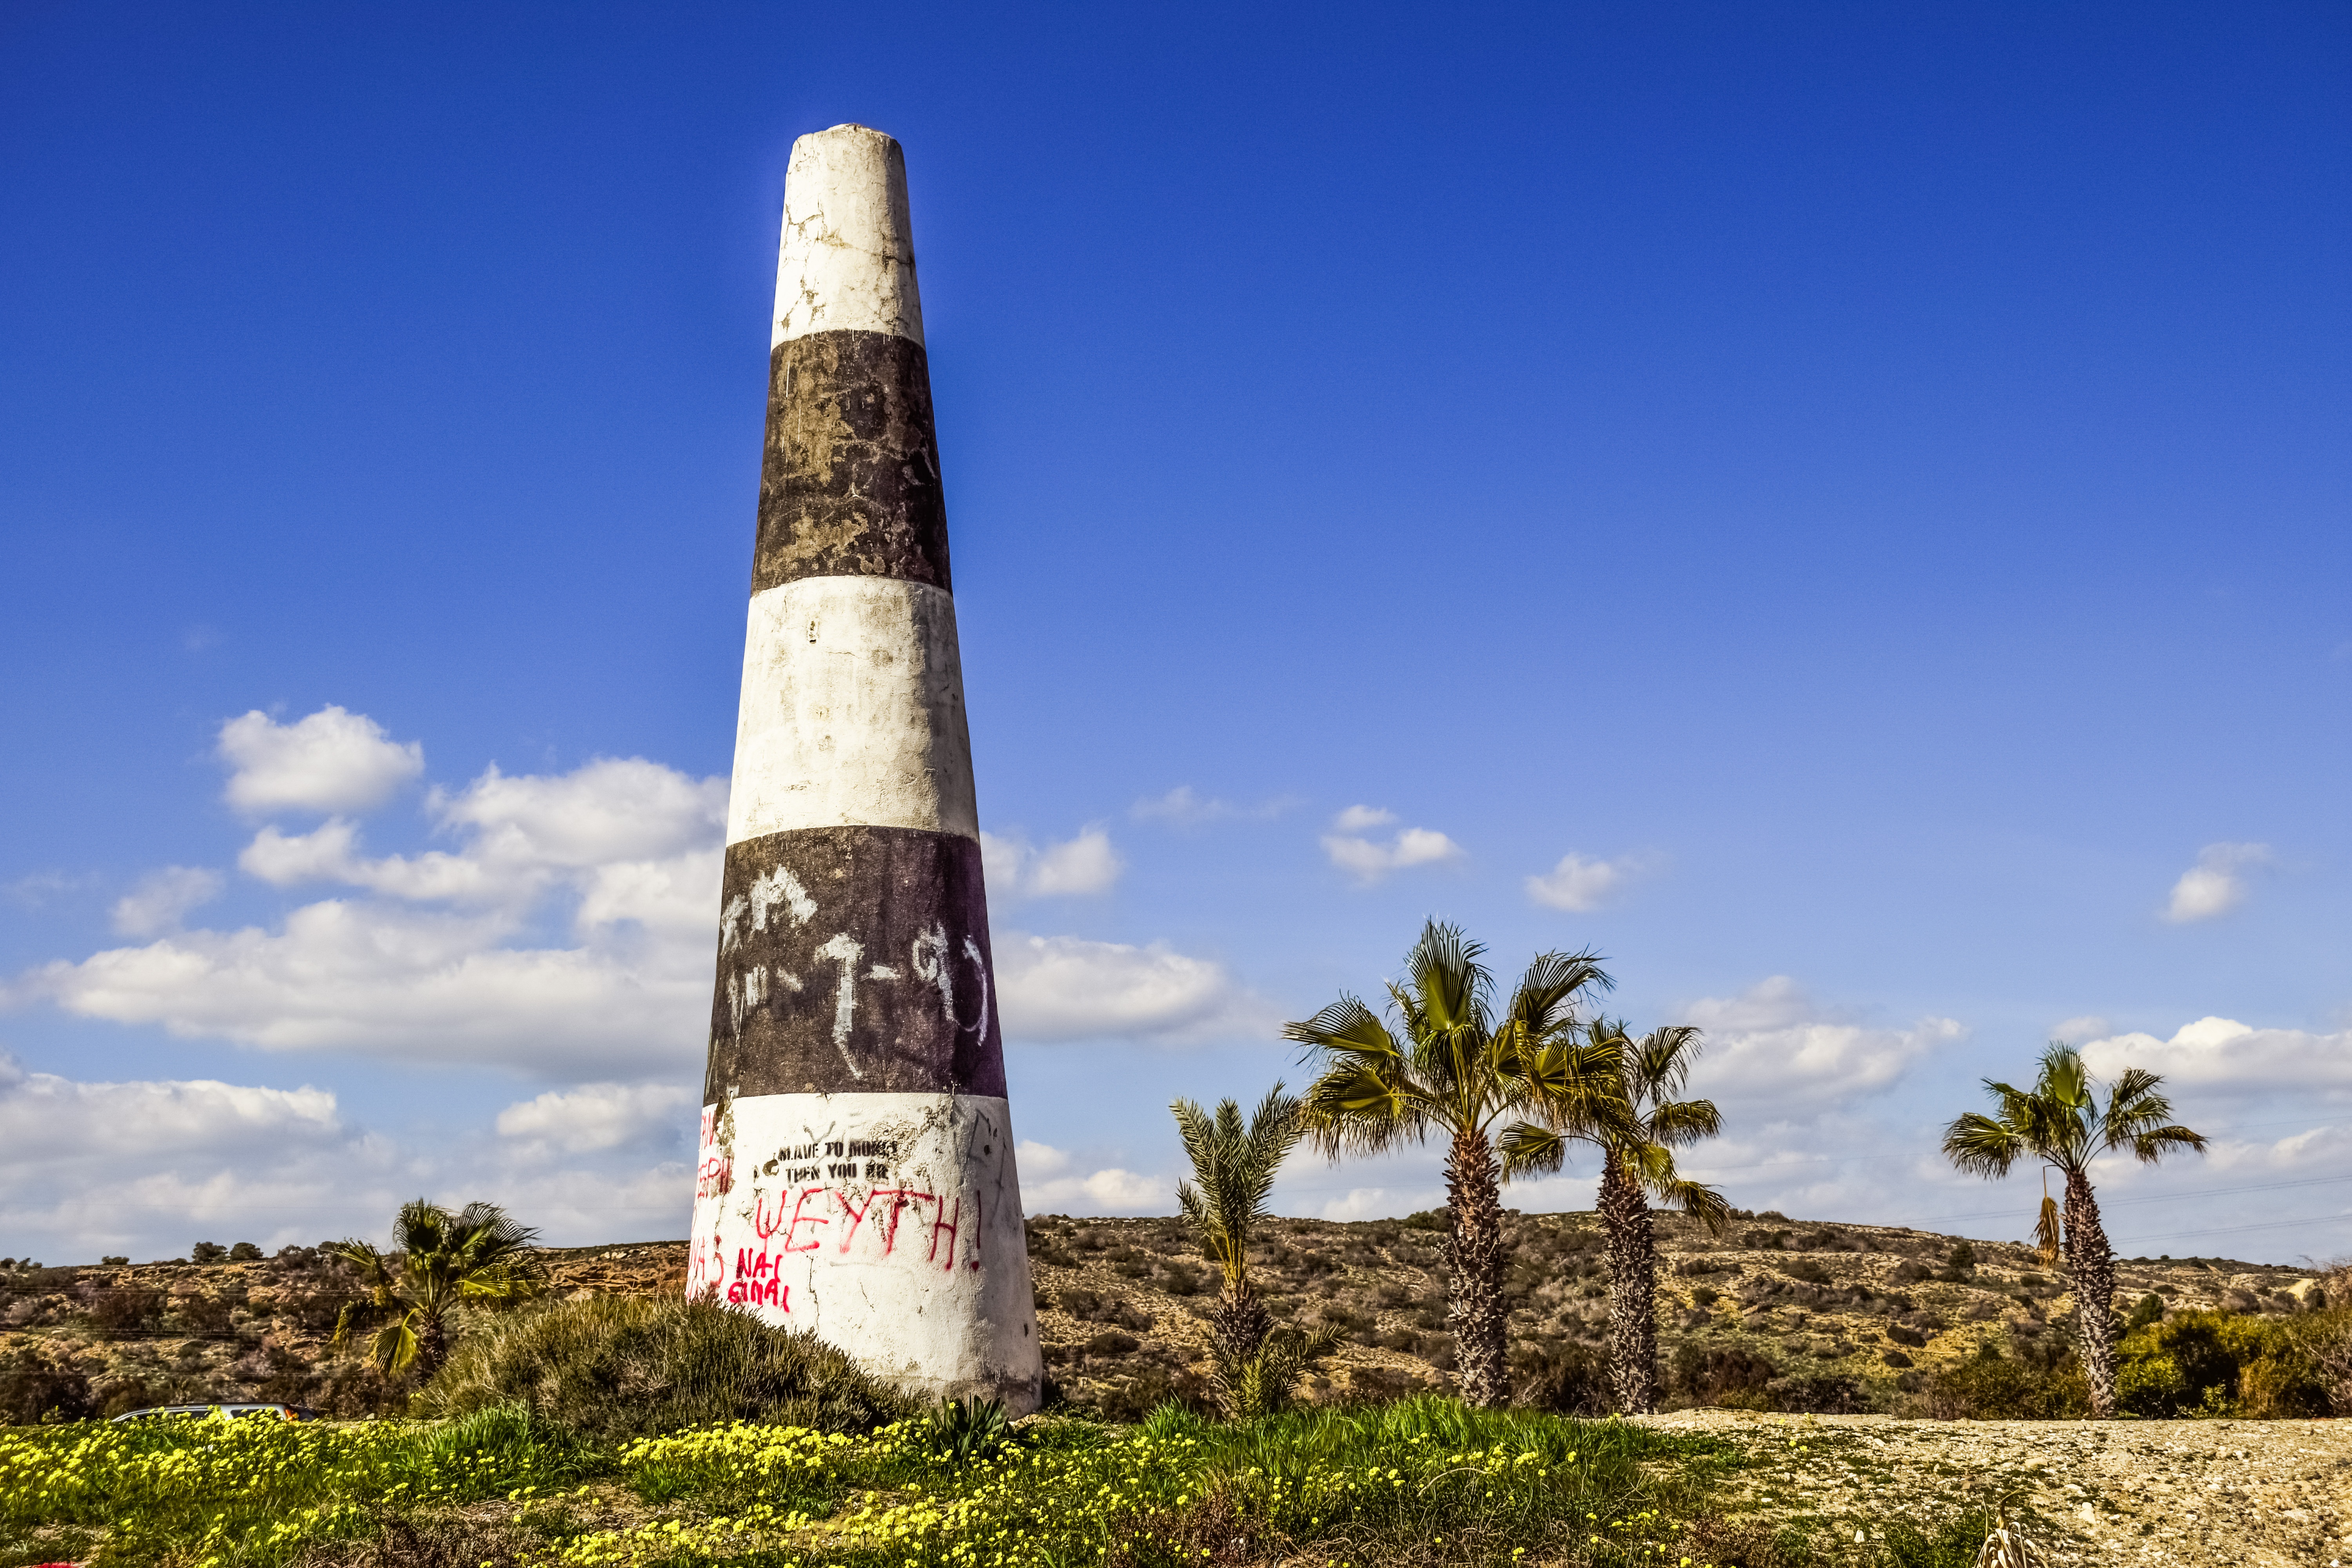
landscape, sea, coast, monument, sign, tower, scenery, cone, landmark, concrete, sculpture, art, cyprus, monolith, boundary, dhekelia, delimited